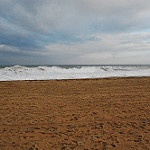
Scene: Outdoor